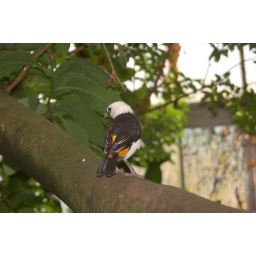
This was in the tropical room. This bird seems messed up to me. A white head with a Baltimore Oriole-butt.